Géza Mészöly (painter)

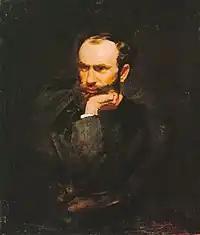
Géza Mészöly (1872); portrait by Béla Pállik.

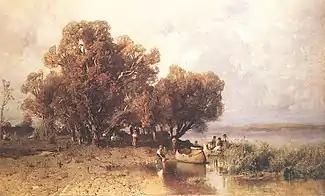
"Fisherman's Hut on Lake Balaton" (1877); used on the twenty Pengõ banknote, issued in 1926.

Géza Mészöly (18 May 1844, Sárbogárd - November 12 1887, Jobbágyi, Nógrád County) was a Hungarian landscape painter.